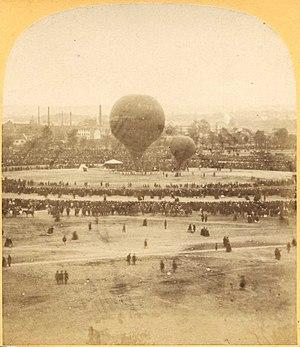
Paris,Champ de Mars. 18 Octobre 1863 à 5 heures du soir. Seconde ascension du ballon de Nadar
Félix Tournachon, dit Nadar, né le 5 ou le 6 avril 1820, au 195, rue Saint-Honoré, et mort le 20 mars 1910 dans la même ville, est un caricaturiste, écrivain, aéronaute et photographe français.
À propos du Géant est un texte écrit par Jules Verne en 1863 et paru en décembre de la même année, dans le Musée des familles.
Cette page concerne l’année 1863 du calendrier grégorien.